Caleb Landry Jones

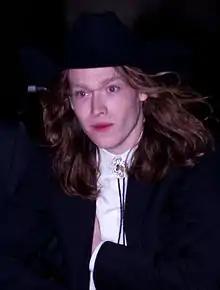
Jones at the 2012 Toronto International Film Festival

Caleb Landry Jones (born December 7, 1989) is an American actor and musician, known for his roles as Banshee in "", Jeremy Armitage in "Get Out", and Red Welby in "Three Billboards Outside Ebbing, Missouri". His accolades include a Cannes Film Festival Award for Best Actor and a AACTA Award for Best Actor in a Leading Role for his performance as Martin Bryant in "Nitram".